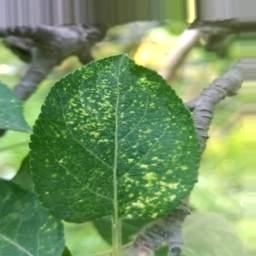
Label: Apple_Mosaic